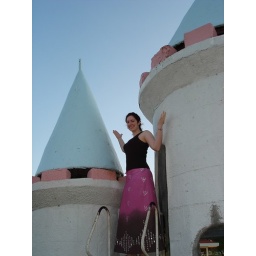
me in my pink castle right on the beach. Tawas, Michigan  May 2005